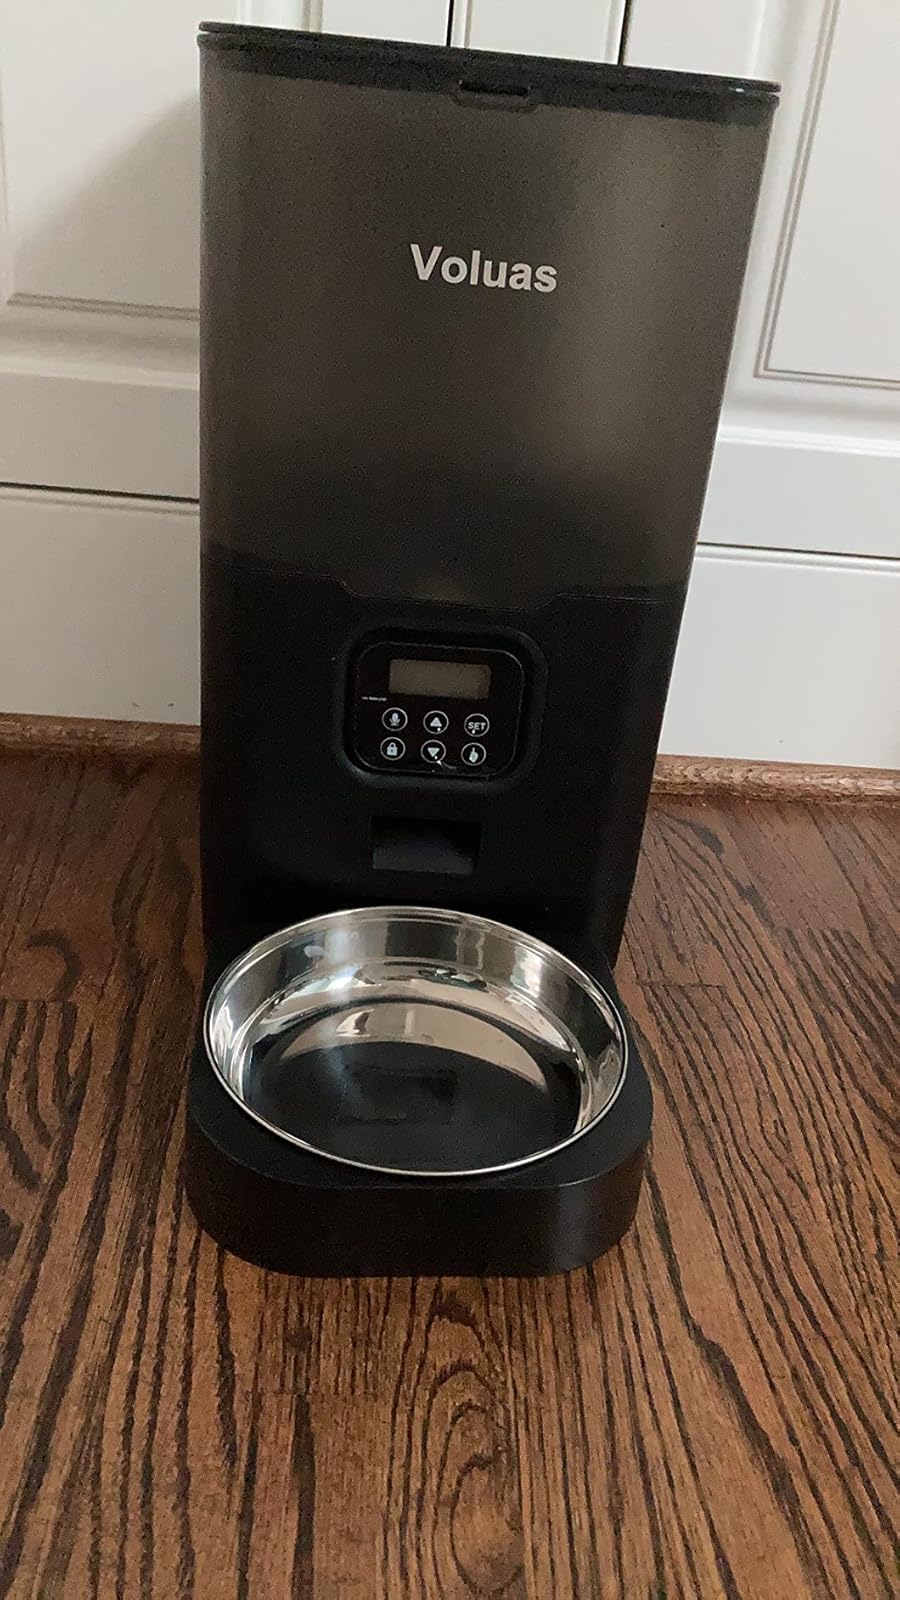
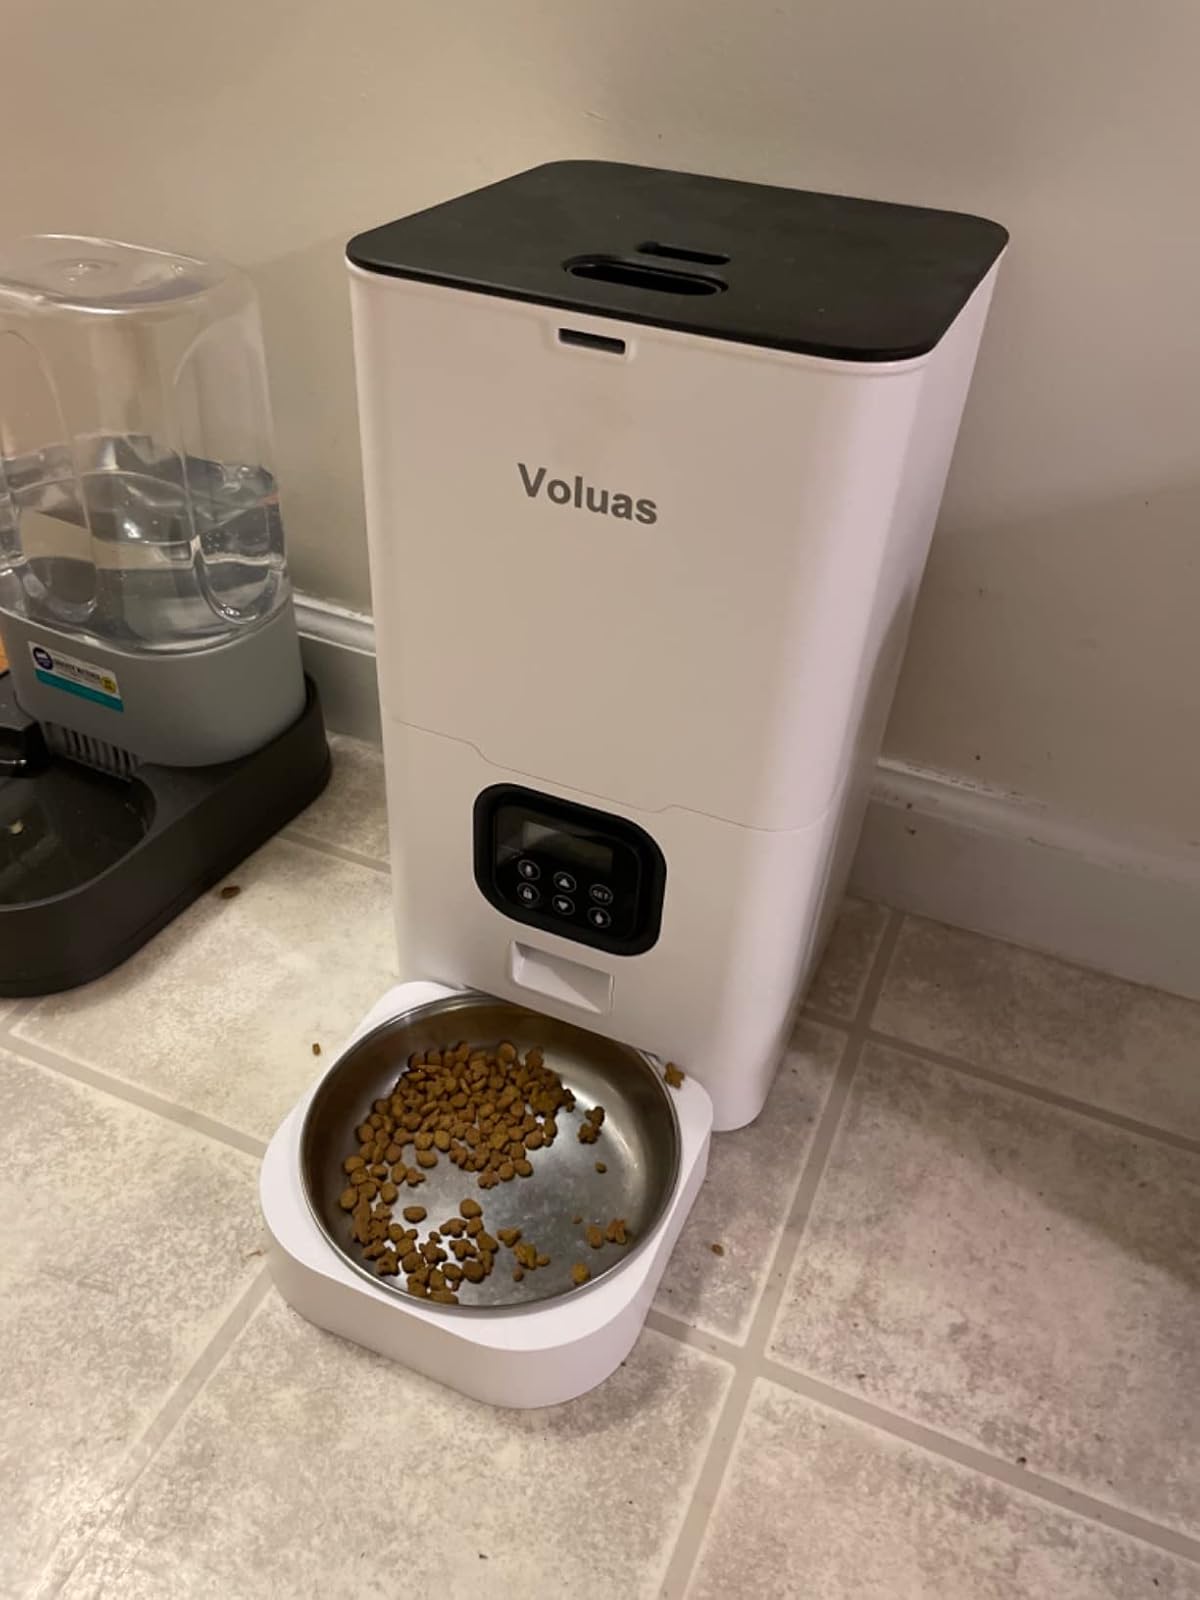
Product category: items_feeder
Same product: no